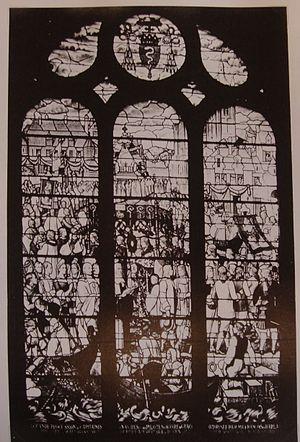
La grande procession des pilotes. La procession débute près du logis du roi, pour aller à Notre-Dame. Les bannières sont en têtes, tenus par des pilotes et précédés par le clergé, dont un évêque (certainement de Rouen). Des marins tiennent un dais décoré de plusieurs crosses. Au fond sur les côtés membres de la confrérie des capitaines, maîtres et pilotes défilent tenant des cierge allumés. Sur le long du quai des embarcations
La cathédrale Notre-Dame du Havre ou cathédrale Notre-Dame-de-Grâce est la principale église de la ville et le siège du diocèse du Havre. Après la succession de plusieurs édifices très modestes, l'actuelle église fut édifiée pour l'essentiel du dernier quart du XVIᵉ siècle jusqu'au deuxième quart du XVIIᵉ siècle. Elle mêle différents styles architecturaux, notamment le flamboyant, le style Renaissance, le baroque et le classique.